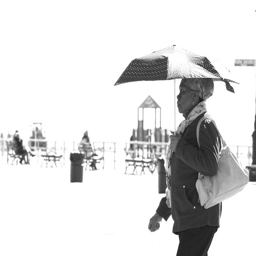
A woman walking down a street holding an umbrella.
Black and white photograph of a woman walking with an umbrella.
A woman holding up an umbrella to shield herself from the sun.
A woman walking and carrying an umbrella overhead.
A woman holding an umbrella close to her head.